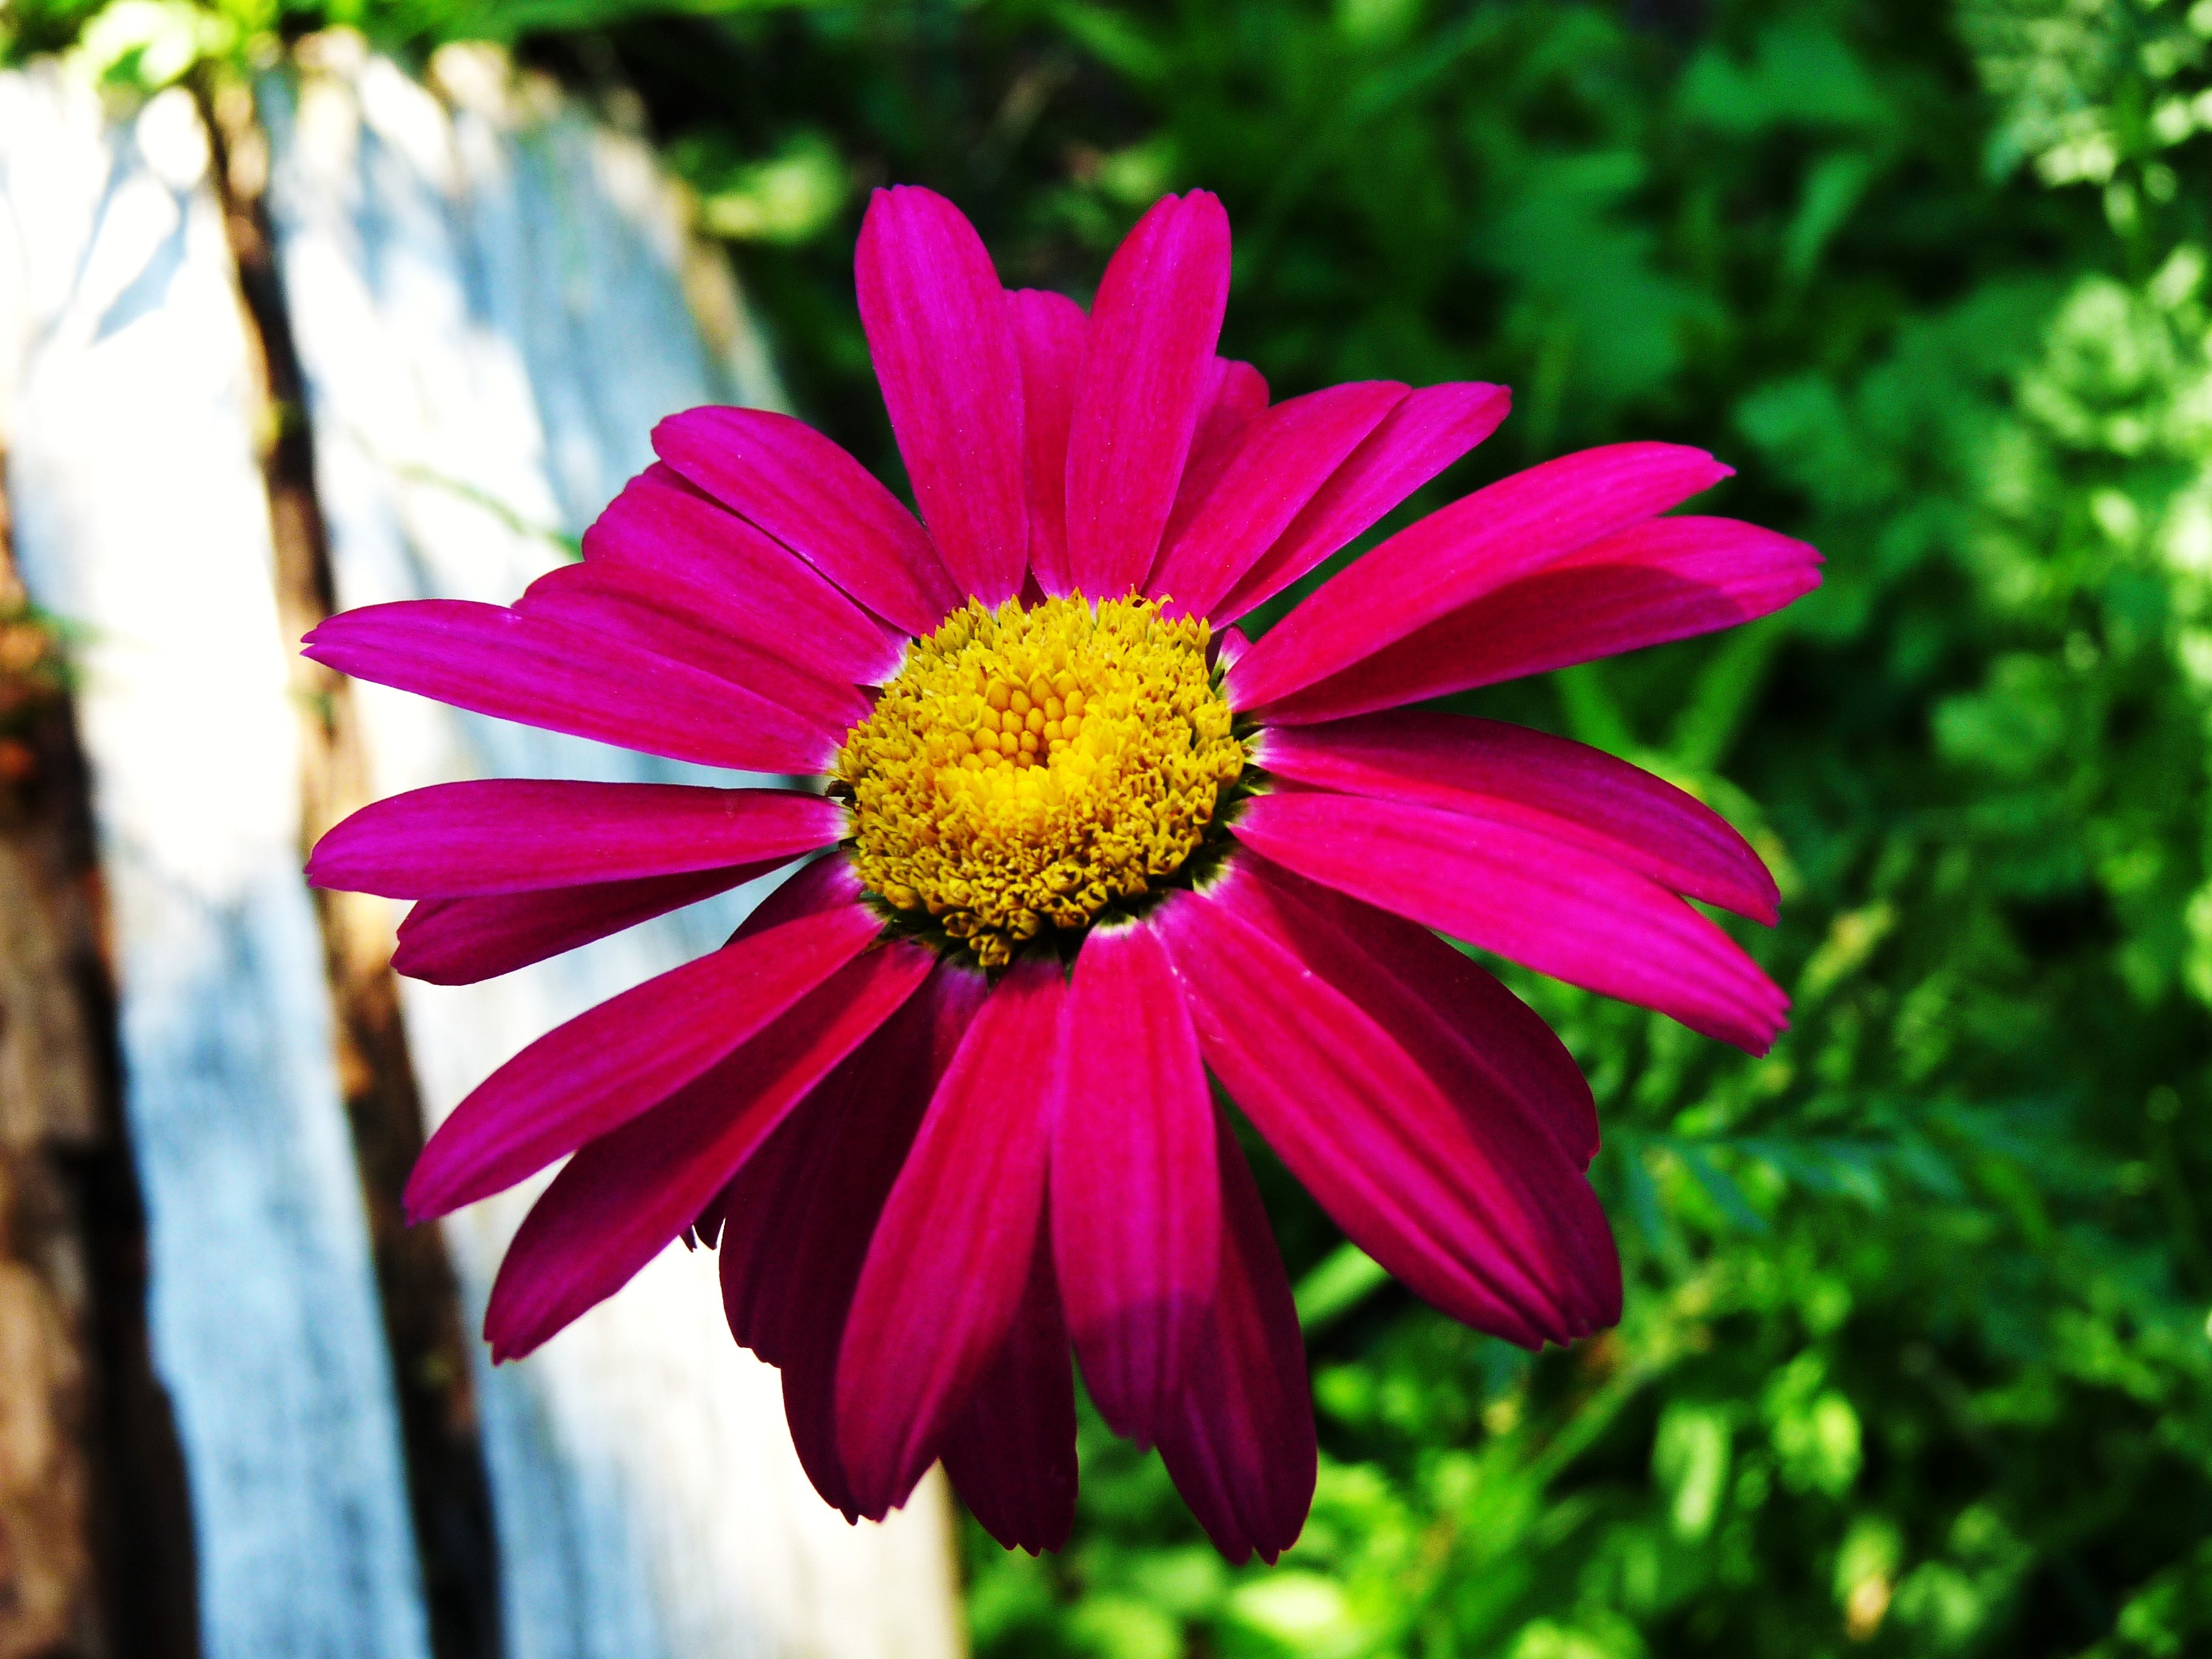
nature, blossom, plant, flower, petal, botany, flora, wildflower, close up, macro photography, flowering plant, daisy family, annual plant, plant stem, land plant, garden cosmos